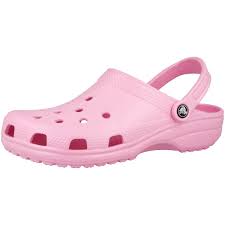
Label: Clog